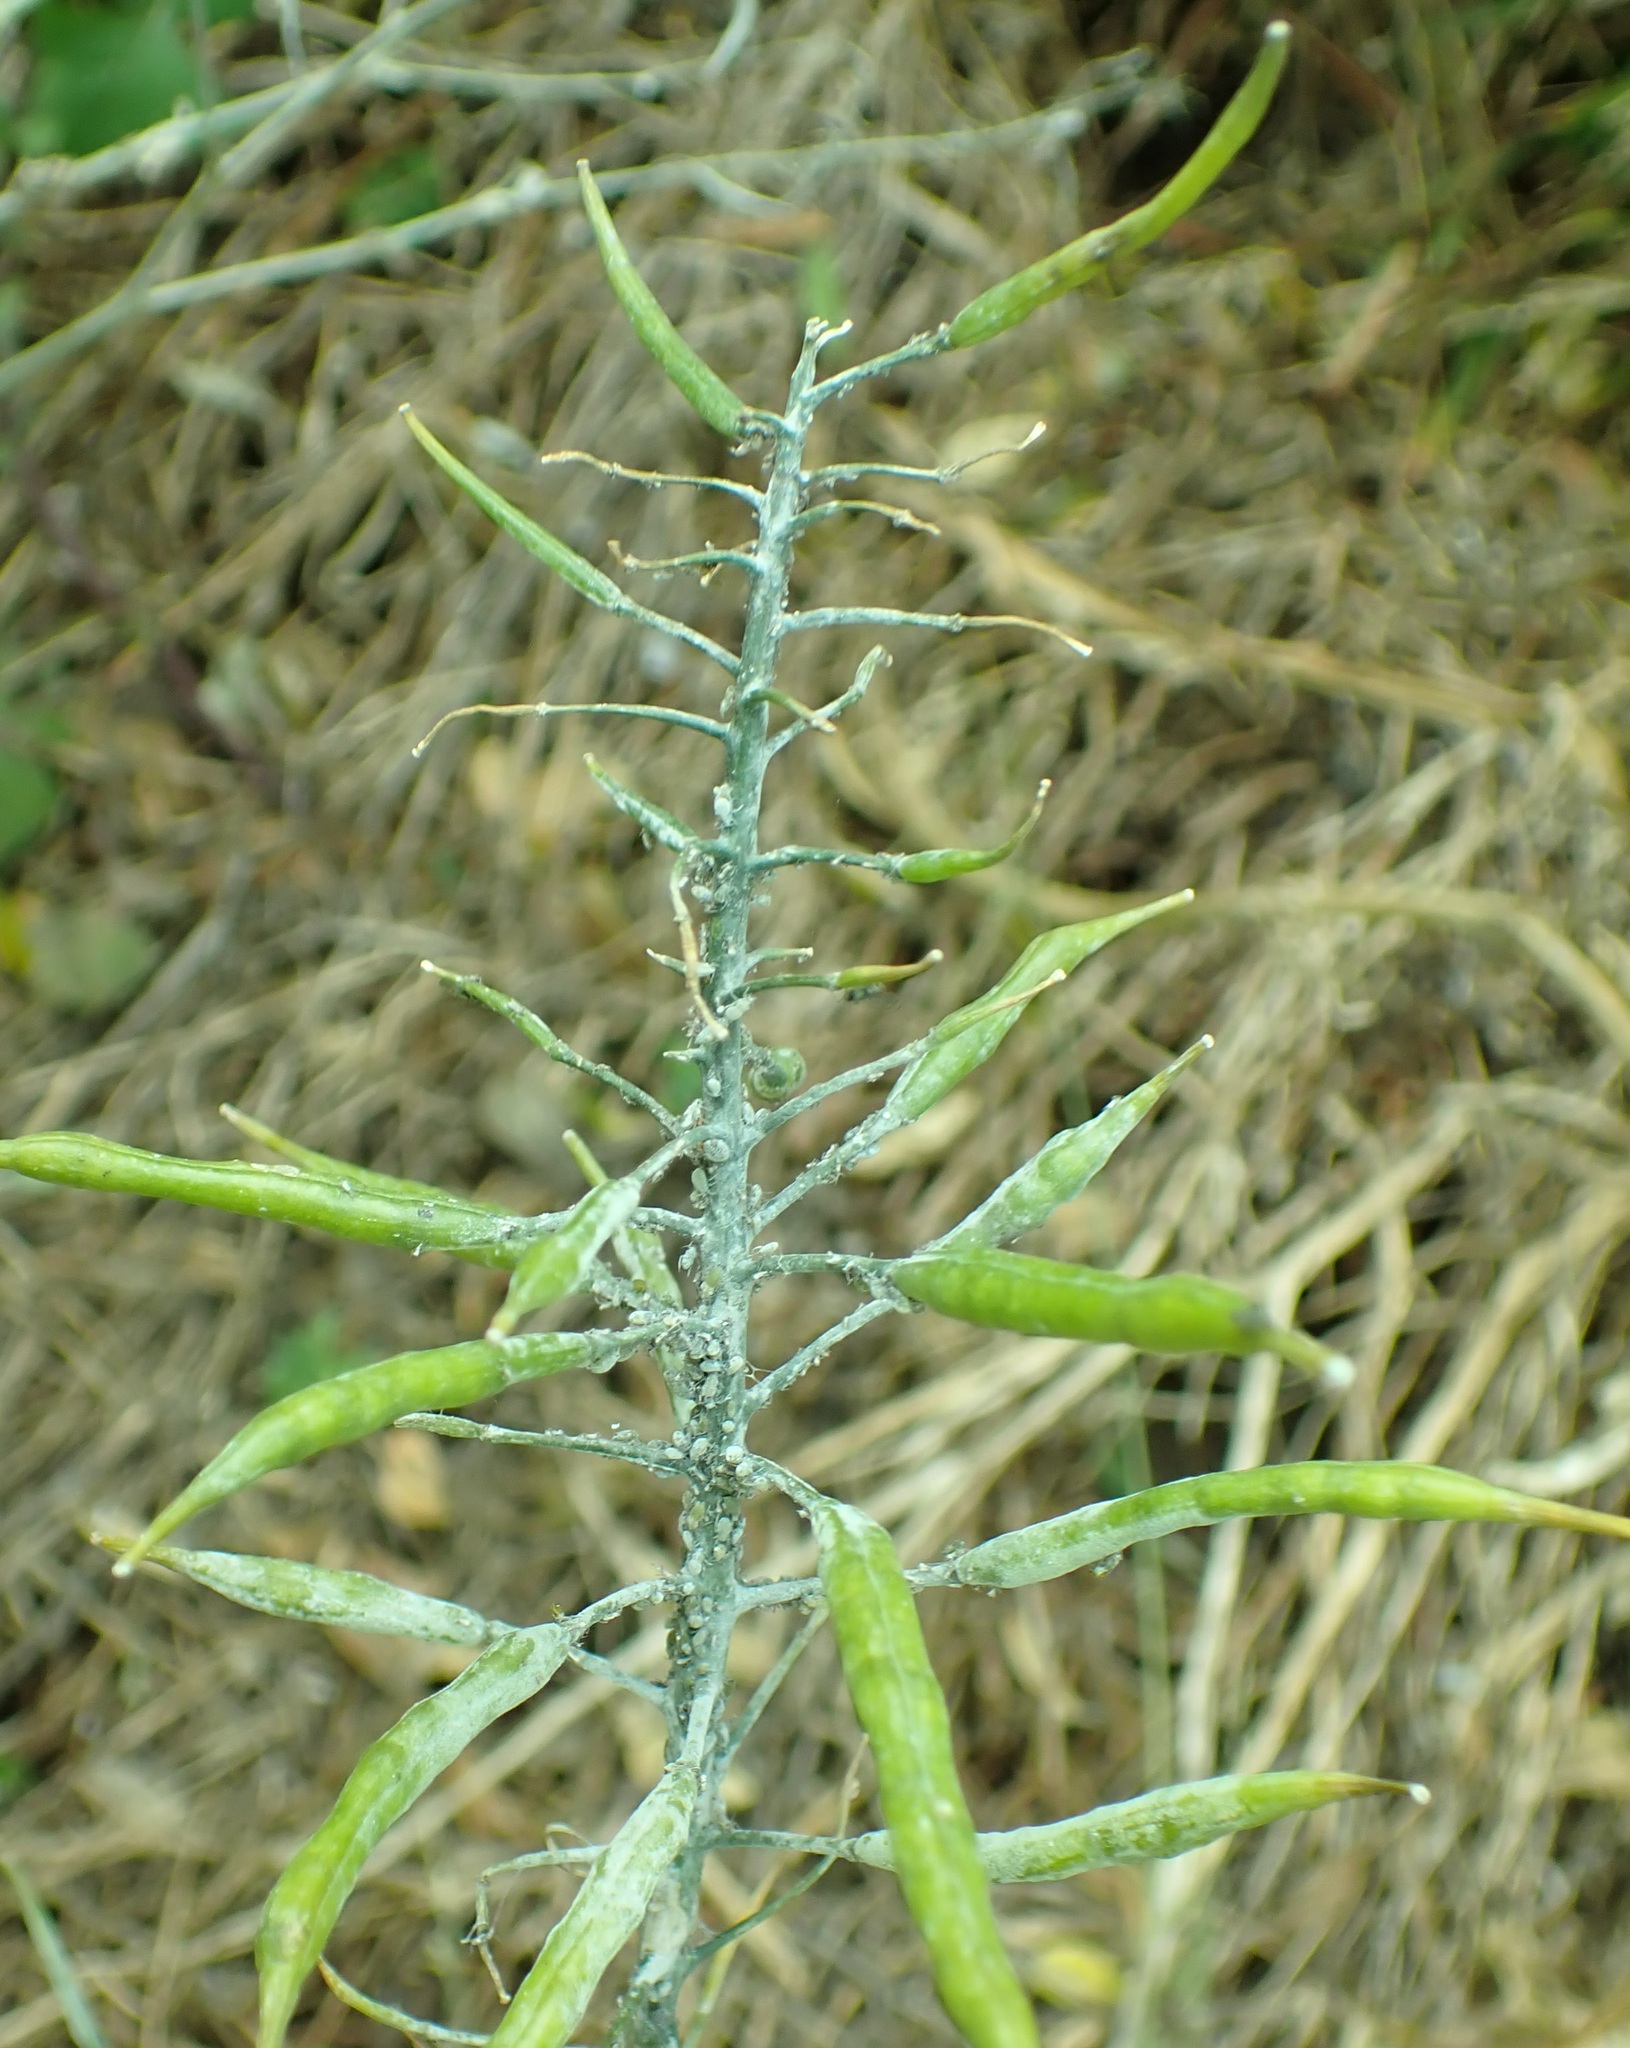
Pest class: cabbage_aphid